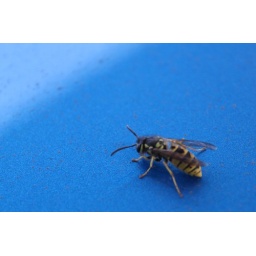
I don't know what this crazy wasp was doing on the roof of my car this late in the year.